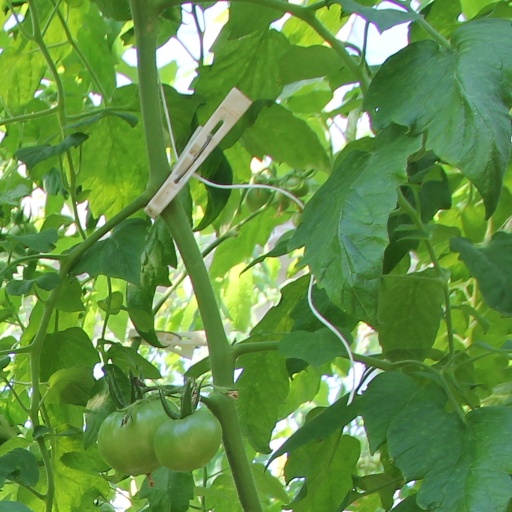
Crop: tomato